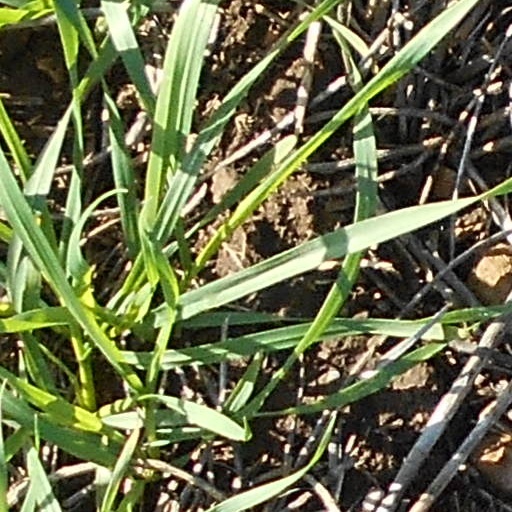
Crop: wheat